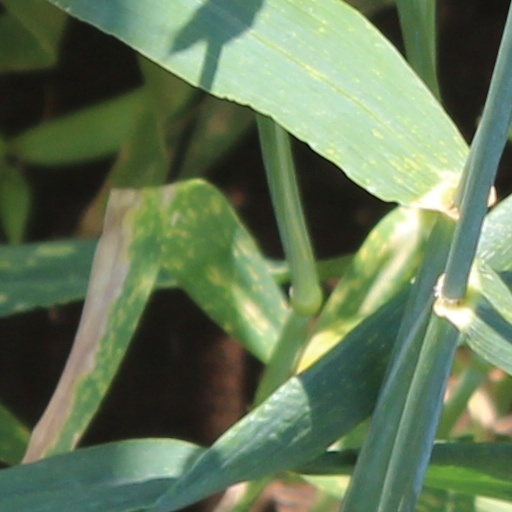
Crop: wheat